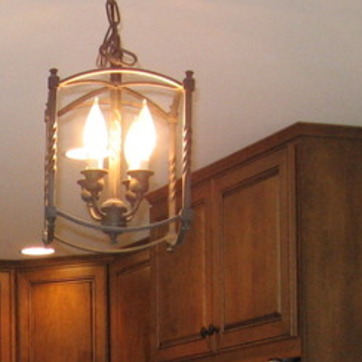
Material: metal